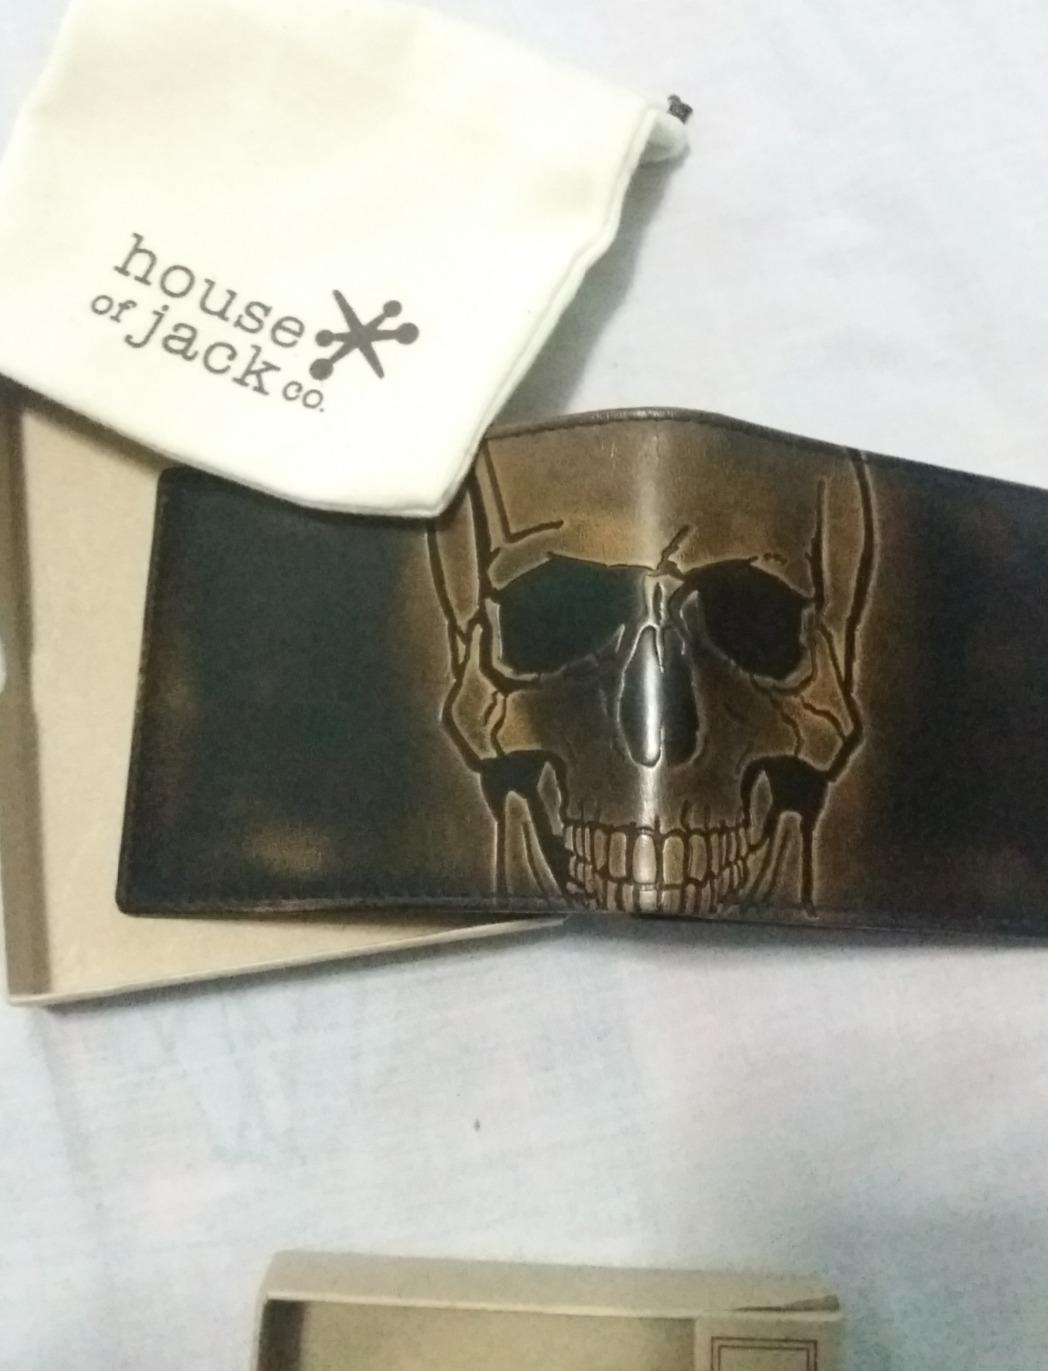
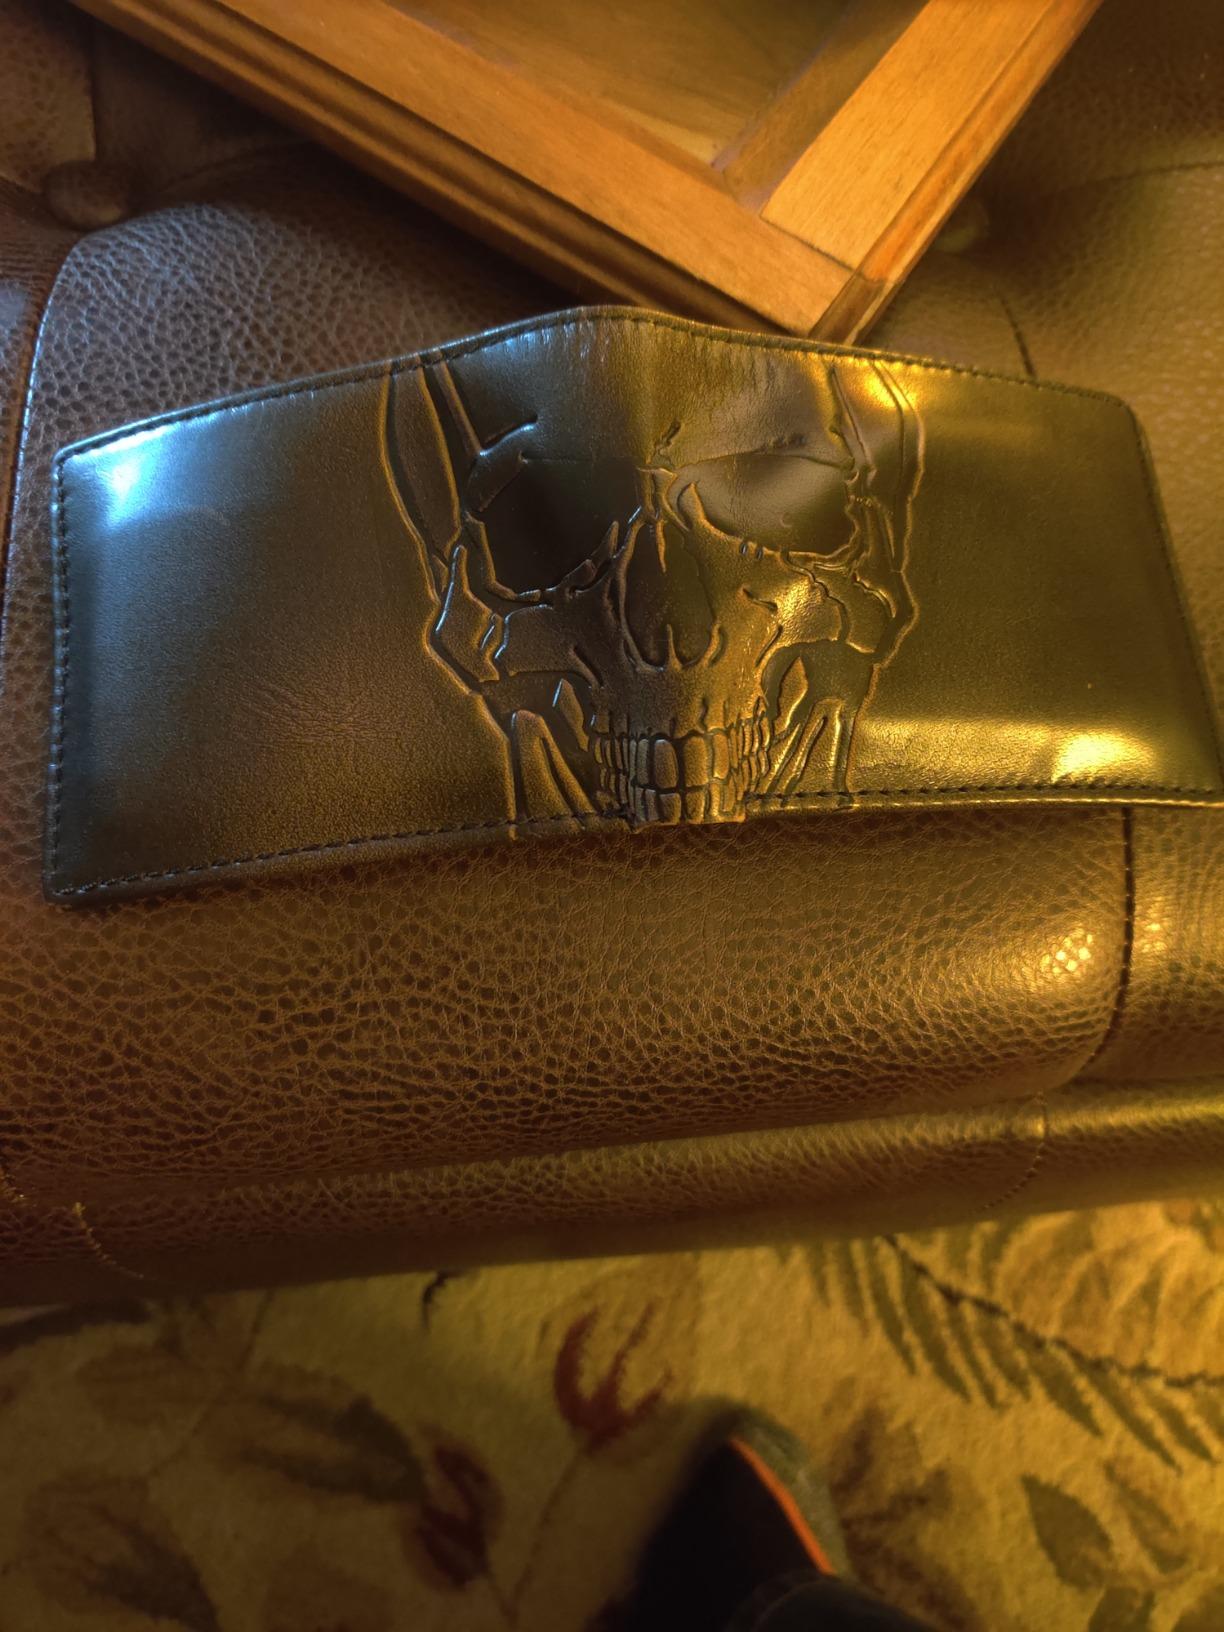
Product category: accessories_wallet
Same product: yes